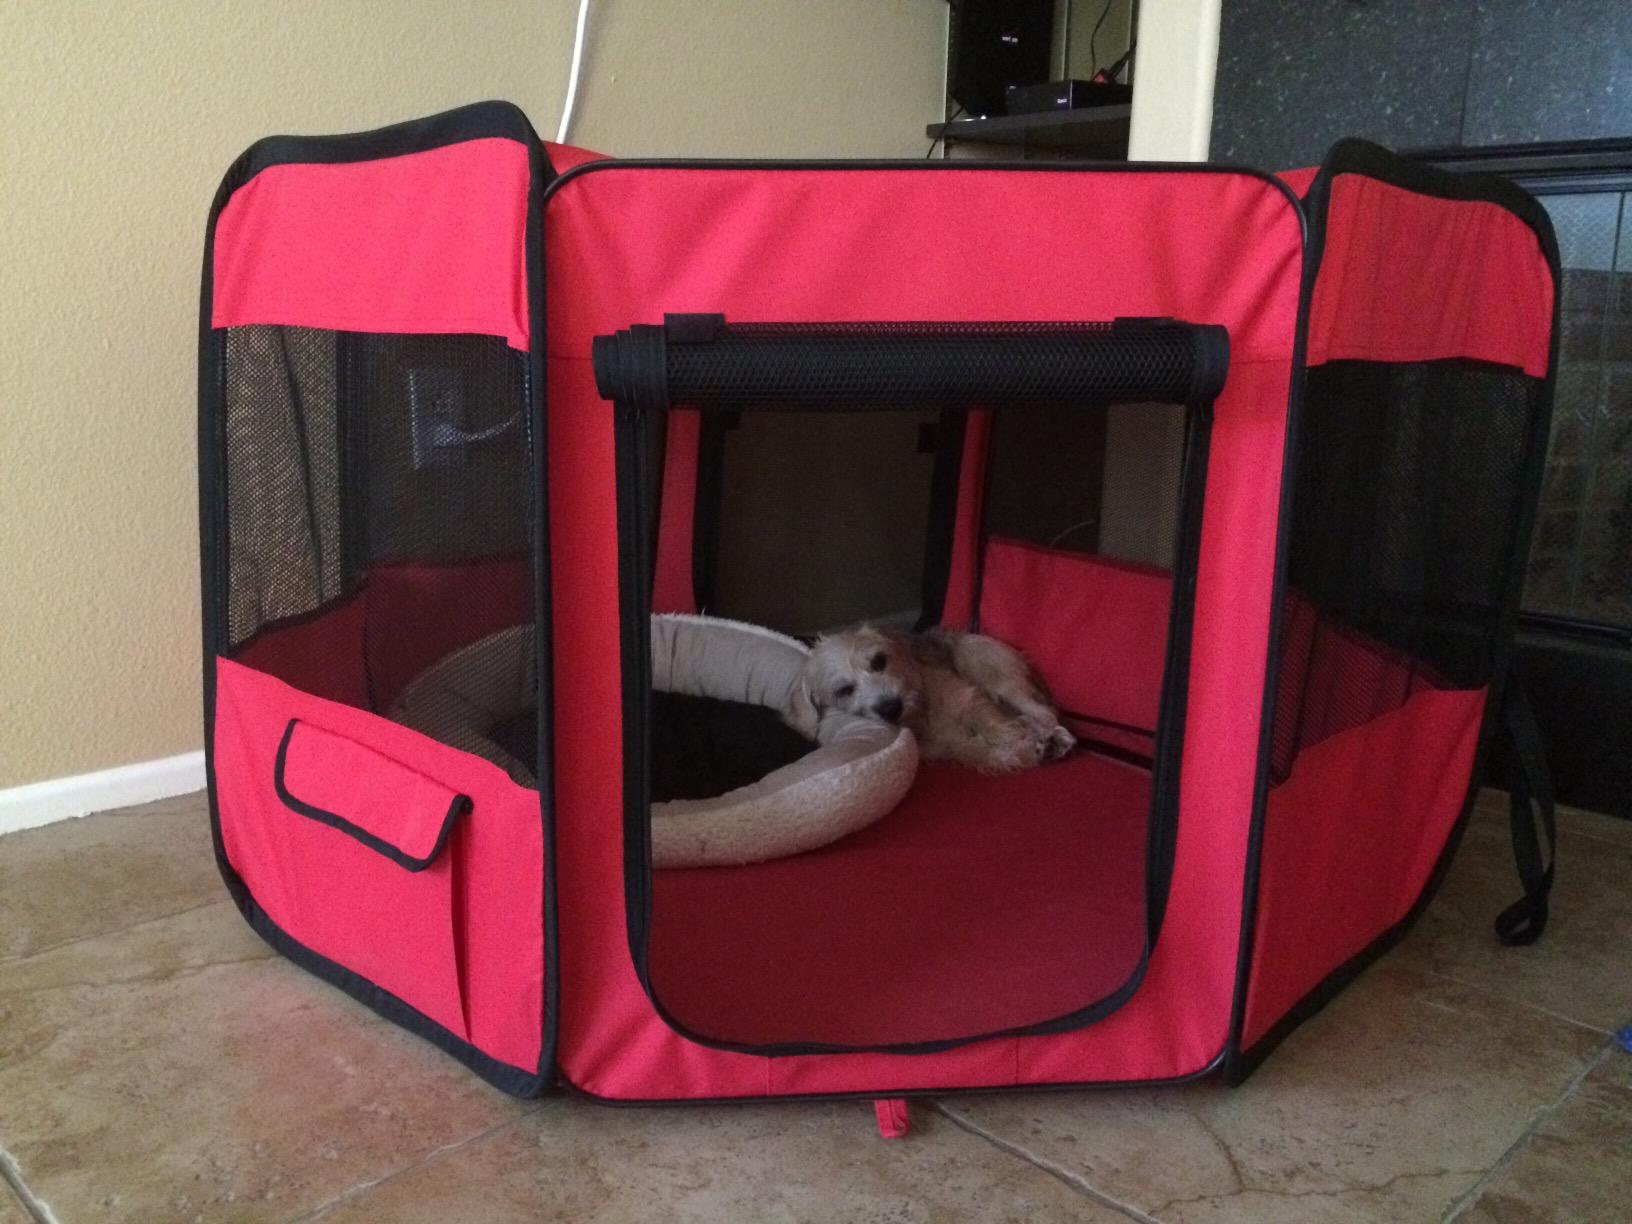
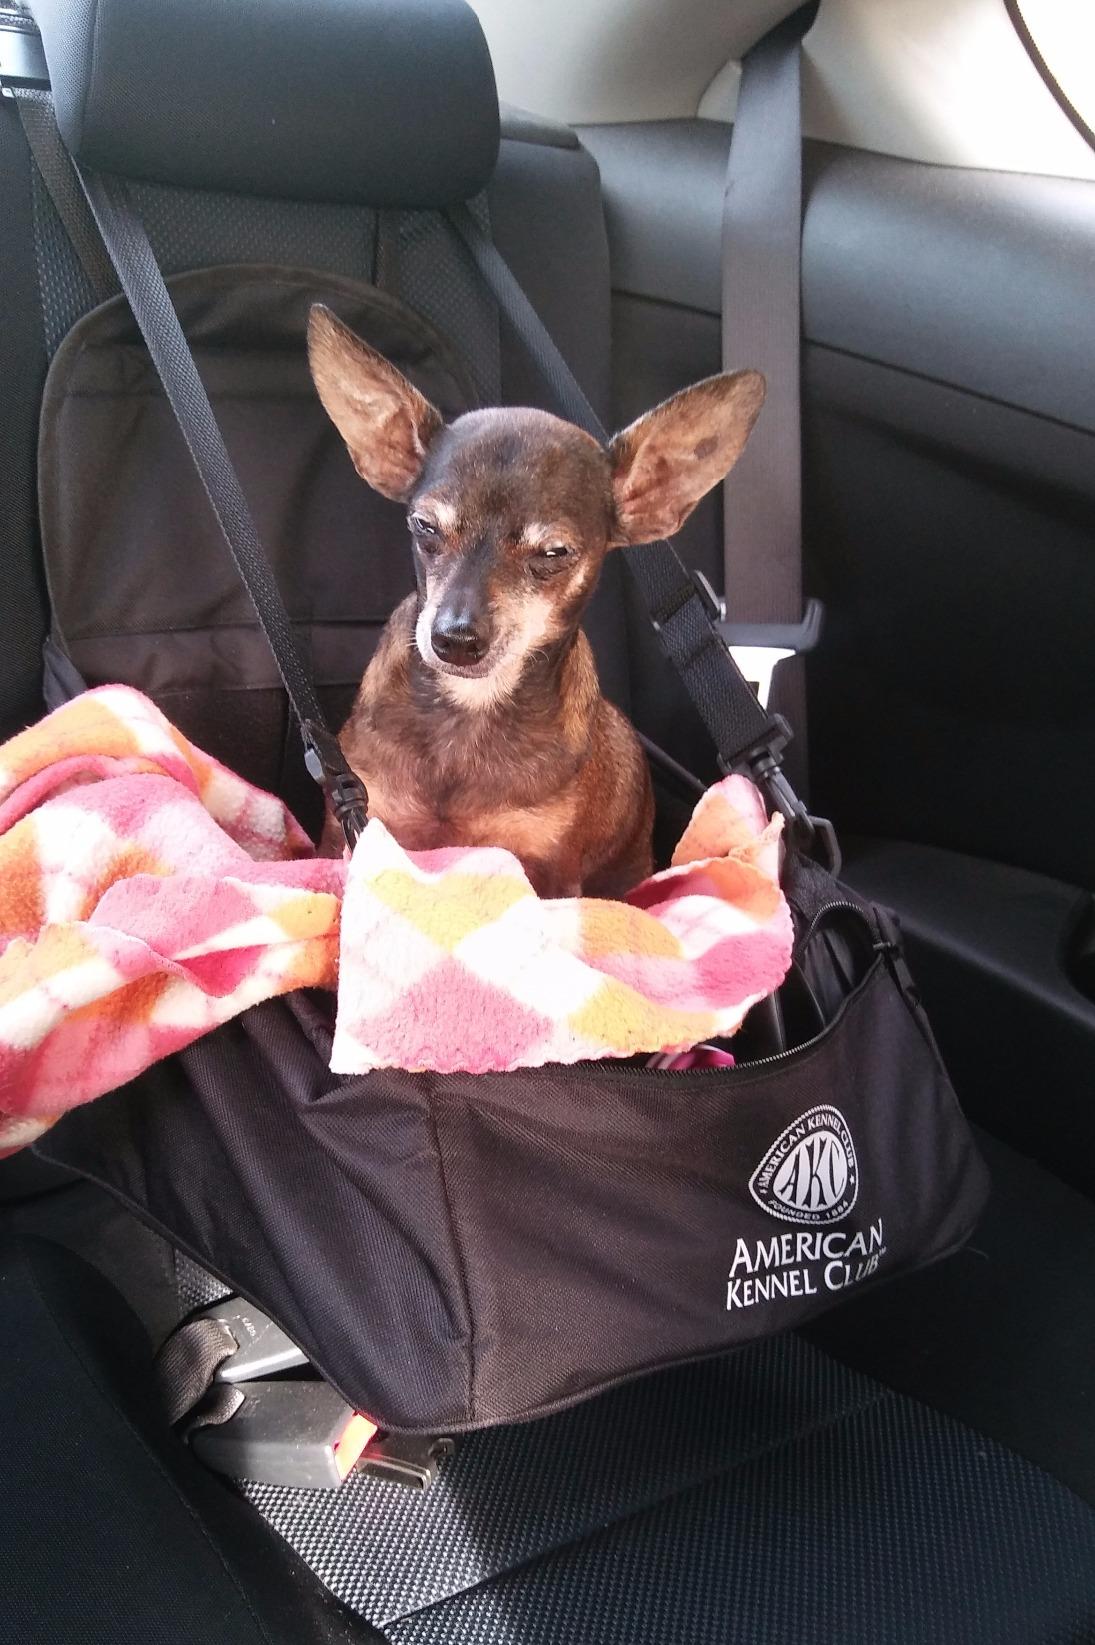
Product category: items_kennel
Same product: no